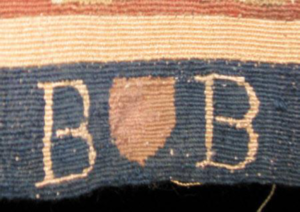
La tapisserie de Bruxelles est le nom donné à la production des nombreux ateliers de tapisserie de haute-lisse actifs à Bruxelles du début du XVᵉ siècle jusqu'à la fin du XVIIIᵉ siècle.